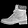
Label: Ankle boot